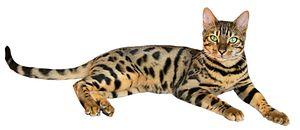
Chat bengal de type ""brown spotted tabby"" (avec l'aimable autorisation de la chatterie Kitty Bengals)."
Le mau égyptien est une race de chat originaire d'Égypte et développée à partir des années 1953 en Italie puis aux États-Unis par une princesse russe. Rapidement reconnue par les registres d'élevage, la race se heurte dans les années 1980 à un problème de consanguinité : de nombreux chats originaires d'Inde et d'Égypte sont intégrés dans la race afin d'en augmenter le bassin génétique.
Les chats se distinguent par une grande variété de pelages tant en termes de couleurs, de motifs que de longueurs de poils. On parle alors de « robe ».
La World Cat Federation est une fédération mondiale fondée à Rio de Janeiro en 1988 et dont le siège social est situé en Allemagne. La WCF réunit plus de 540 clubs à travers le monde et reconnaît plus d'une soixantaine de races de chat.
Le patron désigne les motifs présents sur la robe d'un chat. Le patron s'allie à la couleur pour définir la robe du chat. Un chat peut ainsi être uni, tigré, tacheté, bicolore, etc. La robe du chat est un critère de sélection important pour de nombreuses races de chat et constitue une part importante de l'élevage félin.